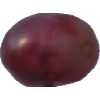
Label: pink_grape